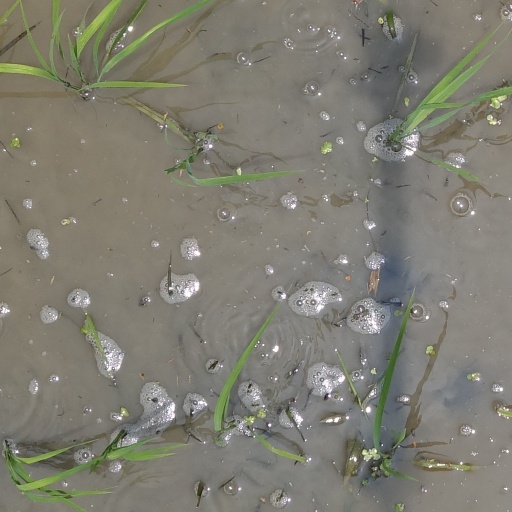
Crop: rice